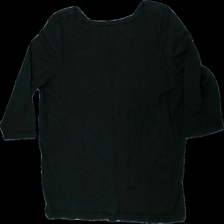
View: back
Type: Sweater
Category: Ladies
Brand: H&M
Colors: Black
Material: 100% cotton
Cut: C-collar
Size: XL
Season: All
Price range: <50
Recommended usage: Export